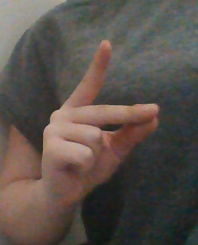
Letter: ta